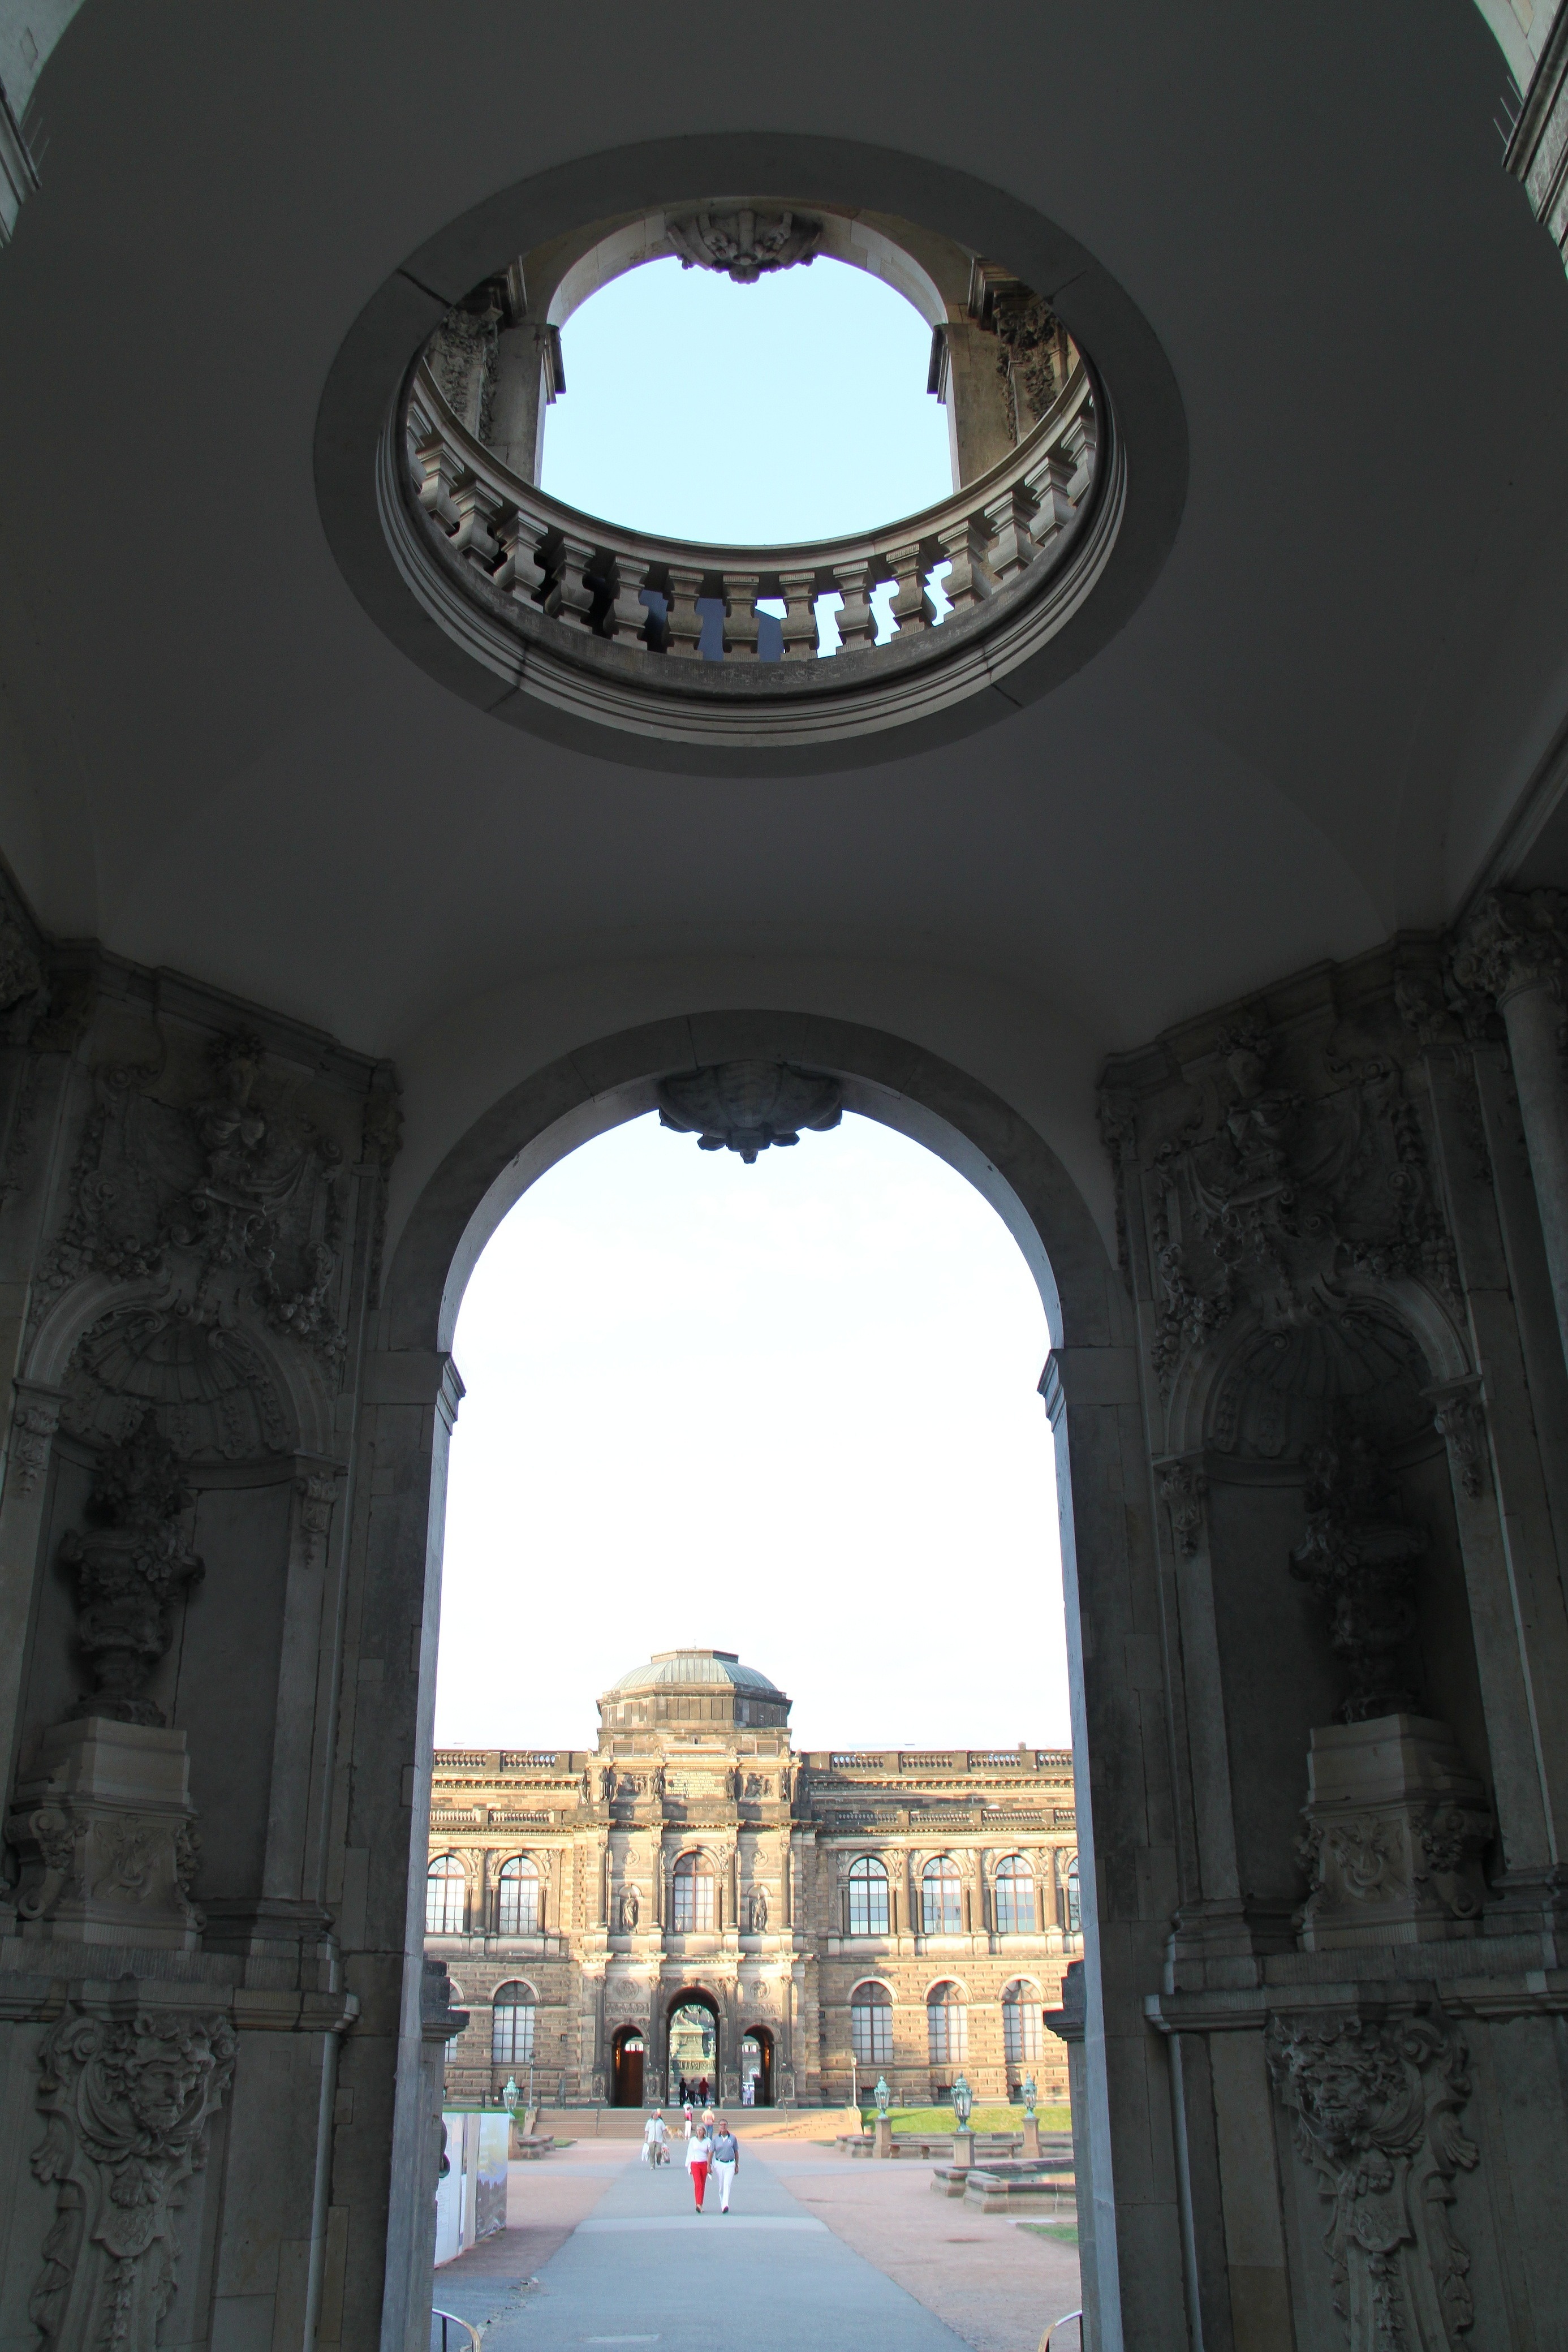
architecture, structure, sky, view, palace, arch, column, scenic, landmark, place of worship, arched, outside, clouds, buildings, symmetry, germany, dresden, zwinger, ancient history